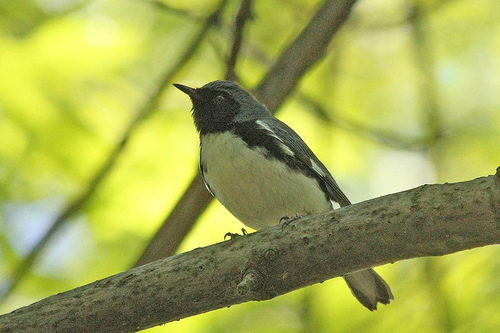
the black and white bird has black wings with white wing bars, white belly and breast, black billa small round bird with a white belly, gray wings, a black face and a short black beak.
this colorful bird has a white breast and belly, black throat, and blue nape and crown.
this bird has a white belly and breast with a black crown and wing.
bird with gray beak that is sharp and pointed, white breast, belly and abdomen, and gray feet
this bird has wings that are black and has a white belly
this bird has wings that are black and has a white belly
this bird is white with blue and has a very short beak.
this colorful little bird has white breast and belly black bill black and white side
this bird has a large white belly, a black throat, crown, and nape, and short rectrices.
Species: Black Throated Blue Warbler